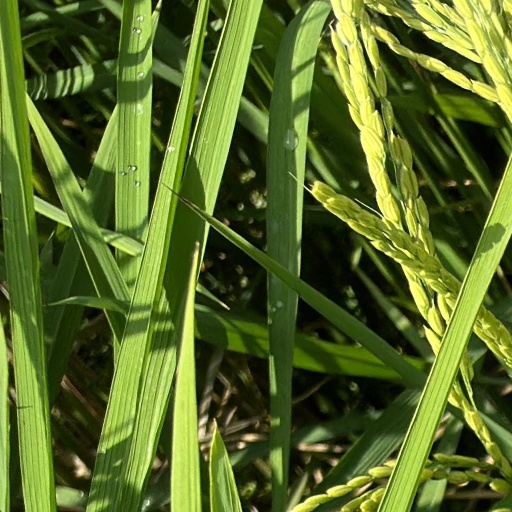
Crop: rice